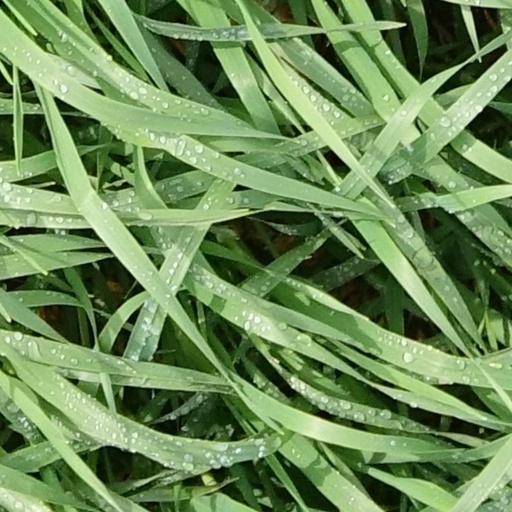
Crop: wheat